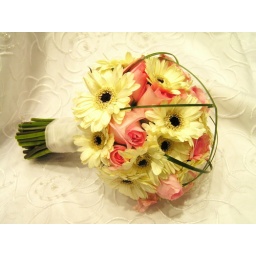
the bride carried a bouquet of mini white gerbs and pink roses wrapped in bear grass